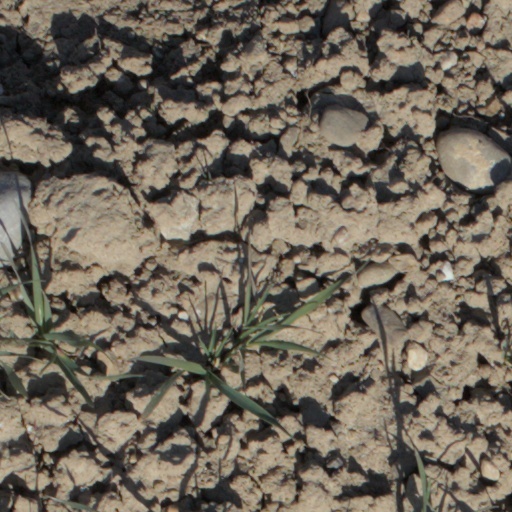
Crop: wheat